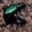
Label: beetle